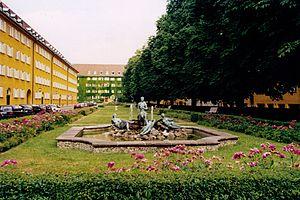
Moosach est un des vingt-cinq secteurs de la ville allemande de Munich.